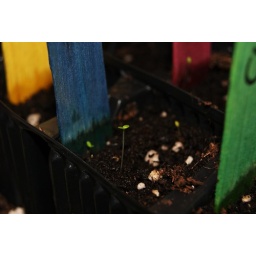
We've managed to grow 13 silver birch trees in the classroom, granted they're very little.